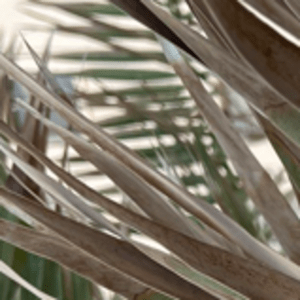
Label: Potassium Deficiency